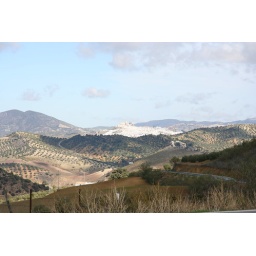
This is Olvera from El Gastor The highest points are the church and the castle.Our proposed house is just underneath the castle